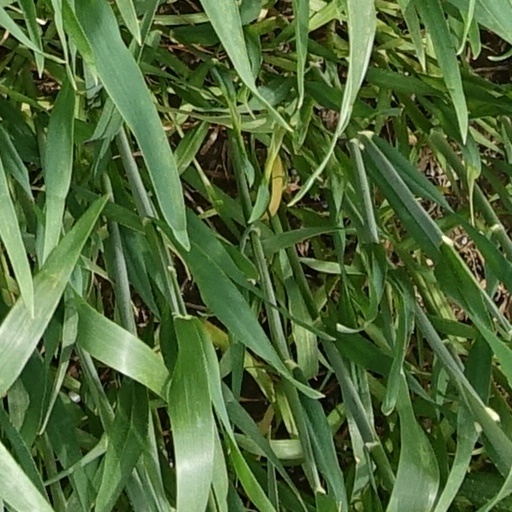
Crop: wheat